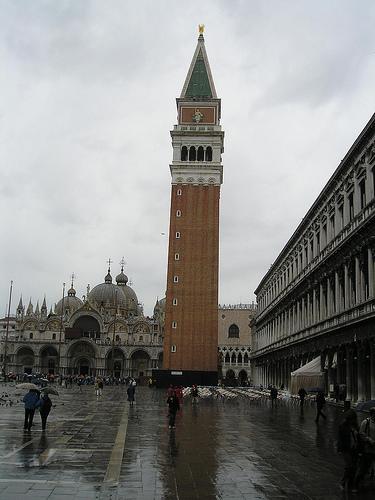
Weather: rain or strom